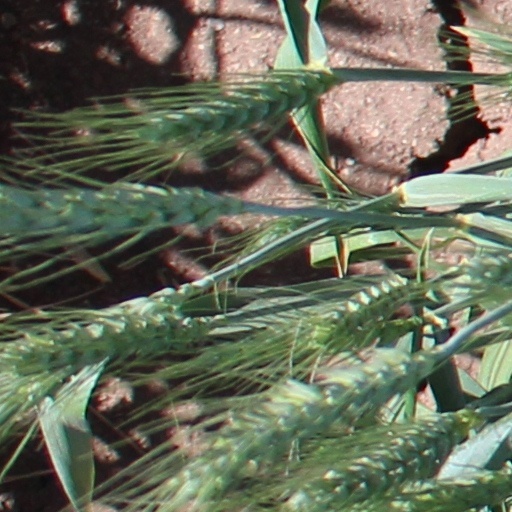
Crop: wheat